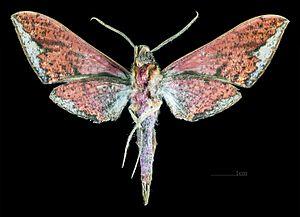
Rhagastis lunata est une espèce d'insectes lépidoptères de la famille des Sphingidae, sous-famille des Macroglossinae, tribu des Macroglossini, sous-tribu des Choerocampina et du genre Rhagastis.